List of birds of Mexico

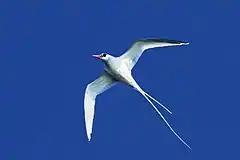
Red-billed tropicbird

Order: PhaethontiformesFamily: Phaethontidae